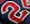
Number: 2